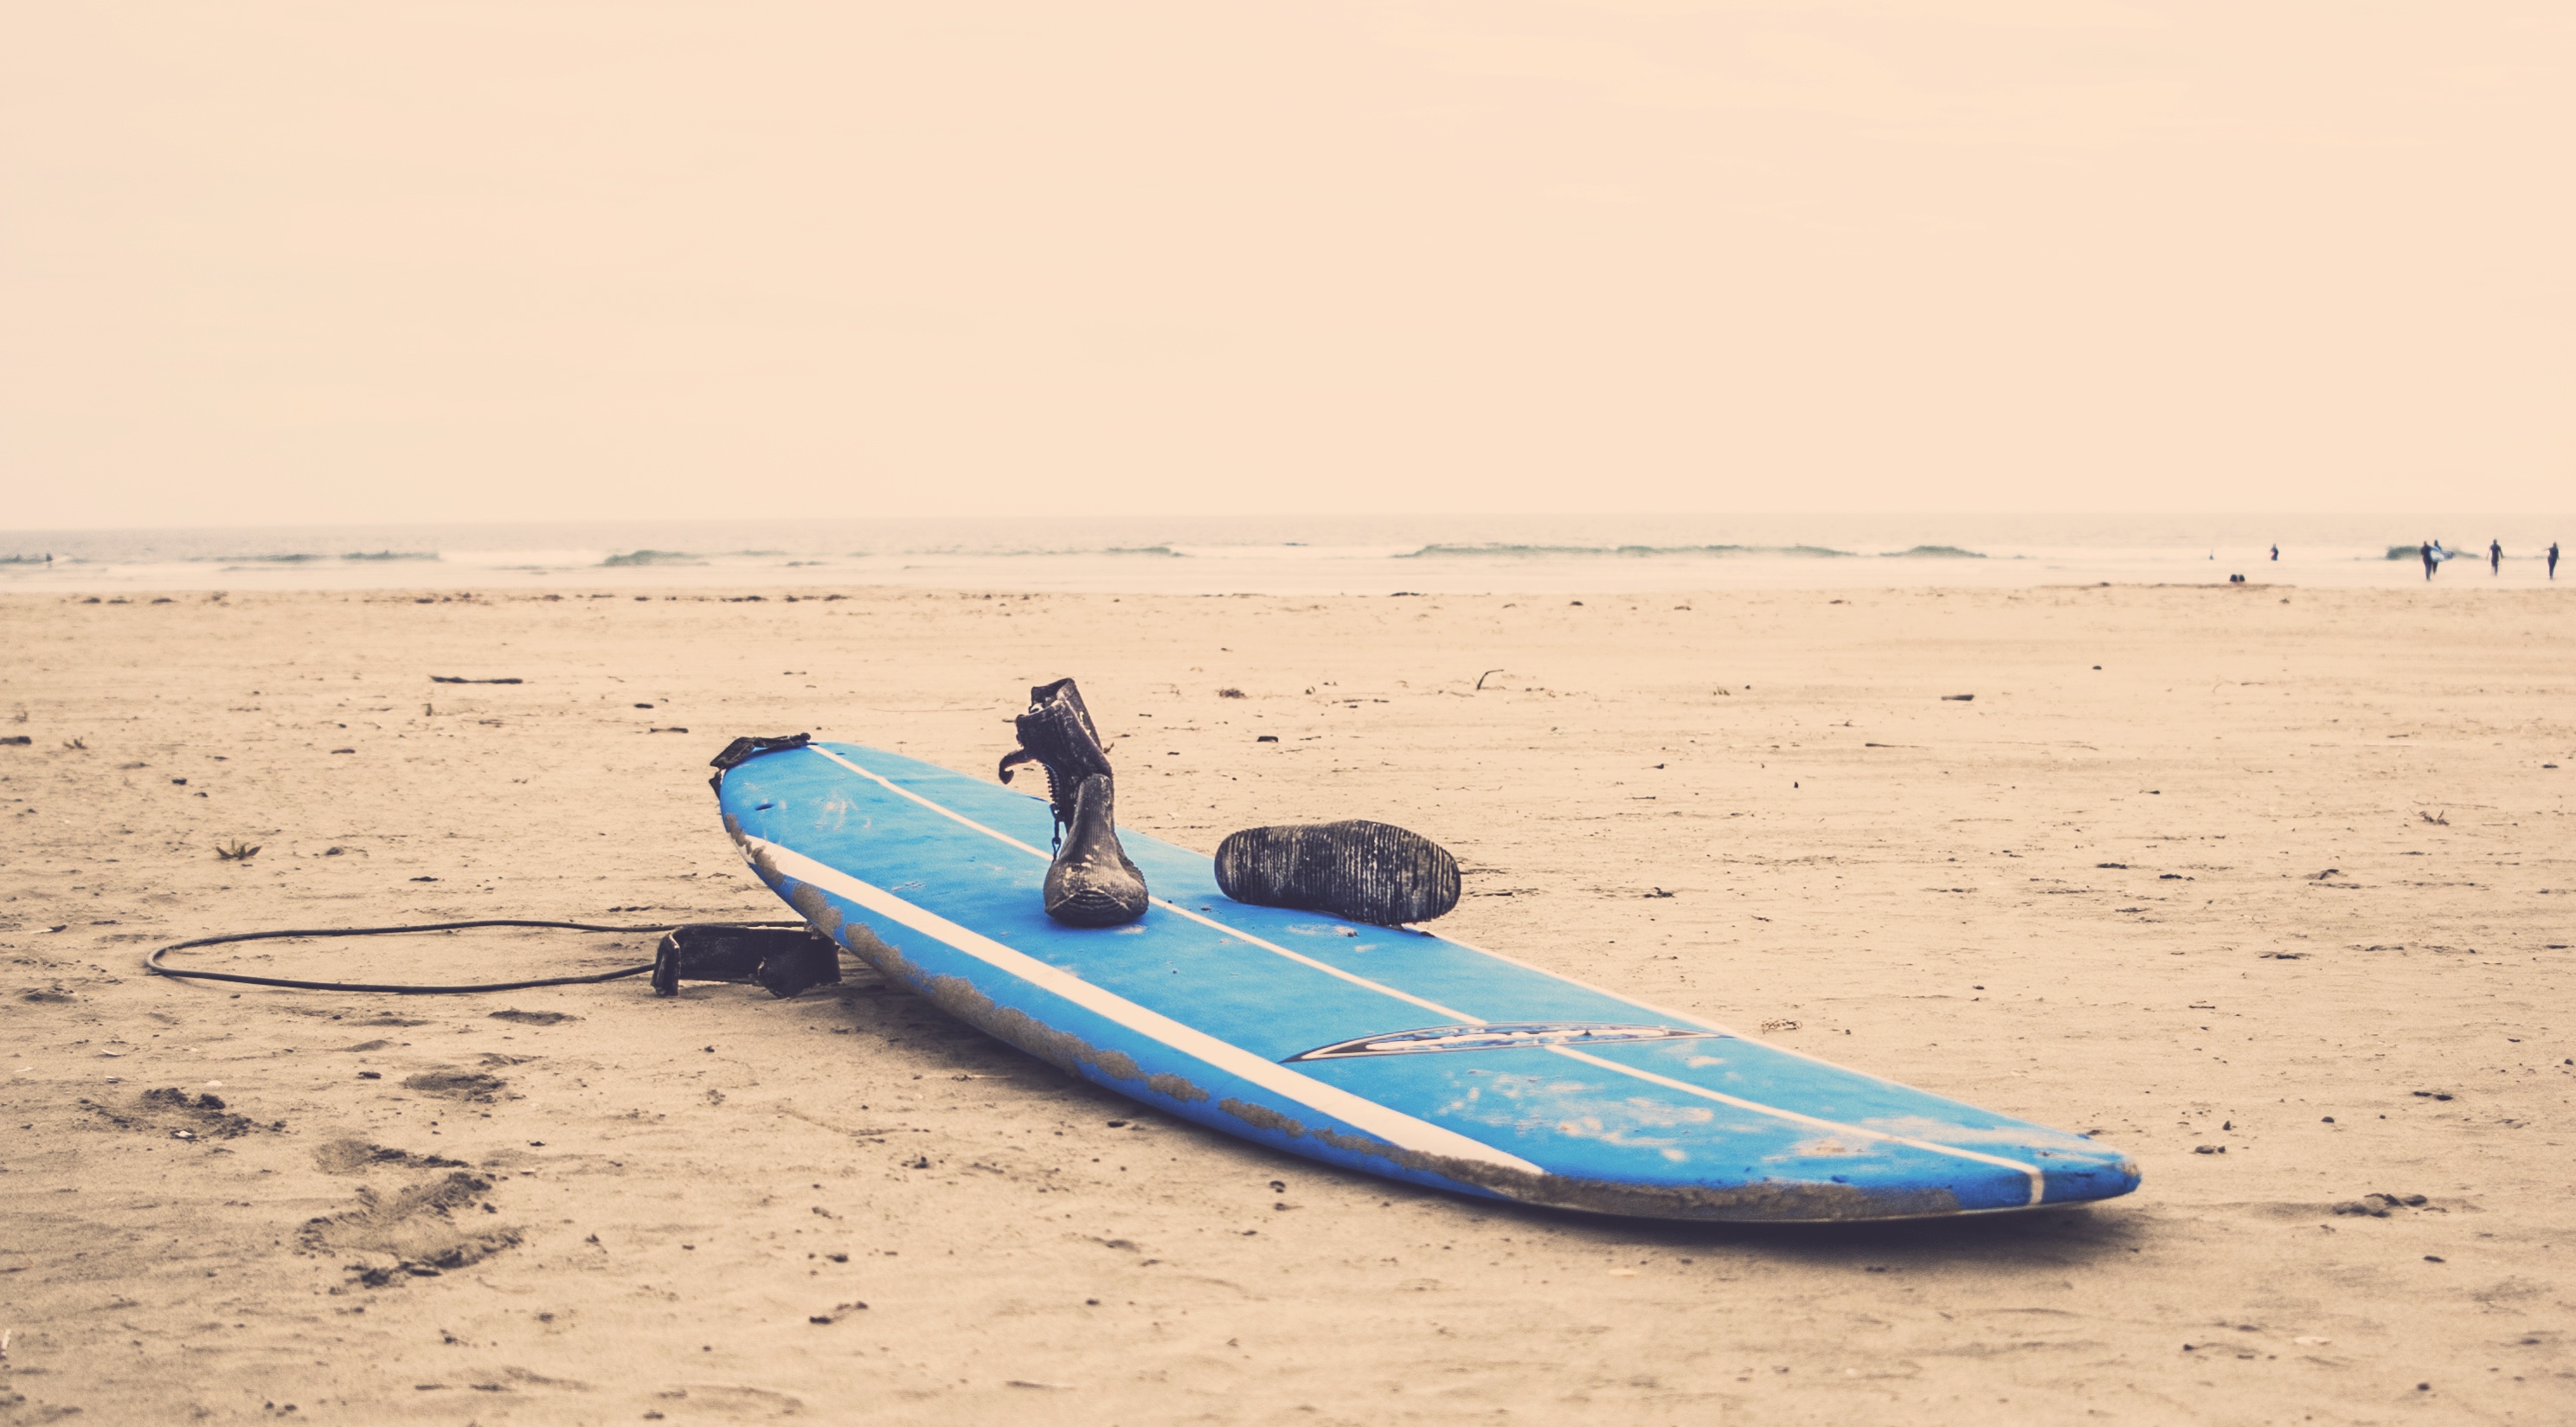
beach, sea, sand, ocean, boat, wave, surfing, paddle, vehicle, surfboard, kayak, sports equipment, sports, boating, water sport, sea kayak, surfing equipment and supplies, surface water sports